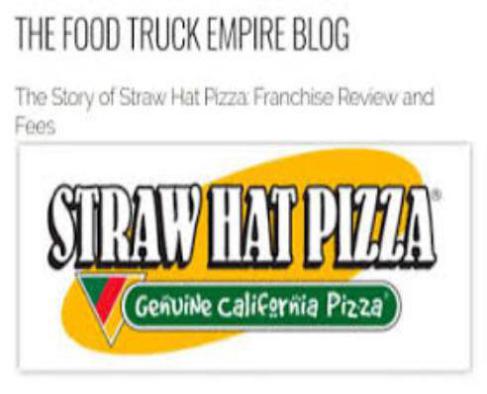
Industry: Food